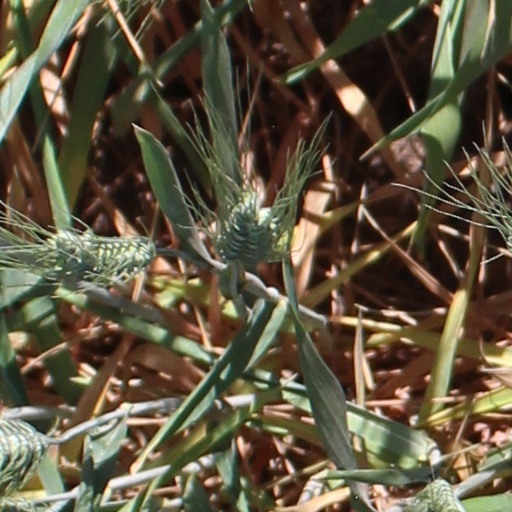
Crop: wheat